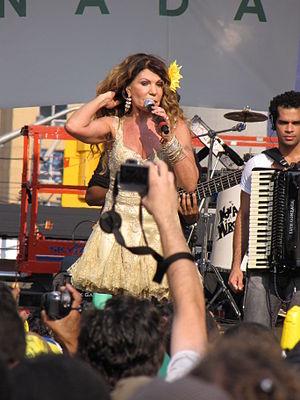
Elba Ramalho, née le 17 août 1951 à Conceição, est une chanteuse et actrice brésilienne. Elle s'est spécialisée dans la musique populaire brésilienne, le forró, le Xote, le Baião, le Xaxado, le Maracatu, le Frevo et le Caboclinhos. Elle est d'ailleurs parfois appelée La Reine du forró. À côté de sa carrière solo, Elba Ramalho a collaboré avec son cousin Zé Ramalho et avec Alceu Valença.